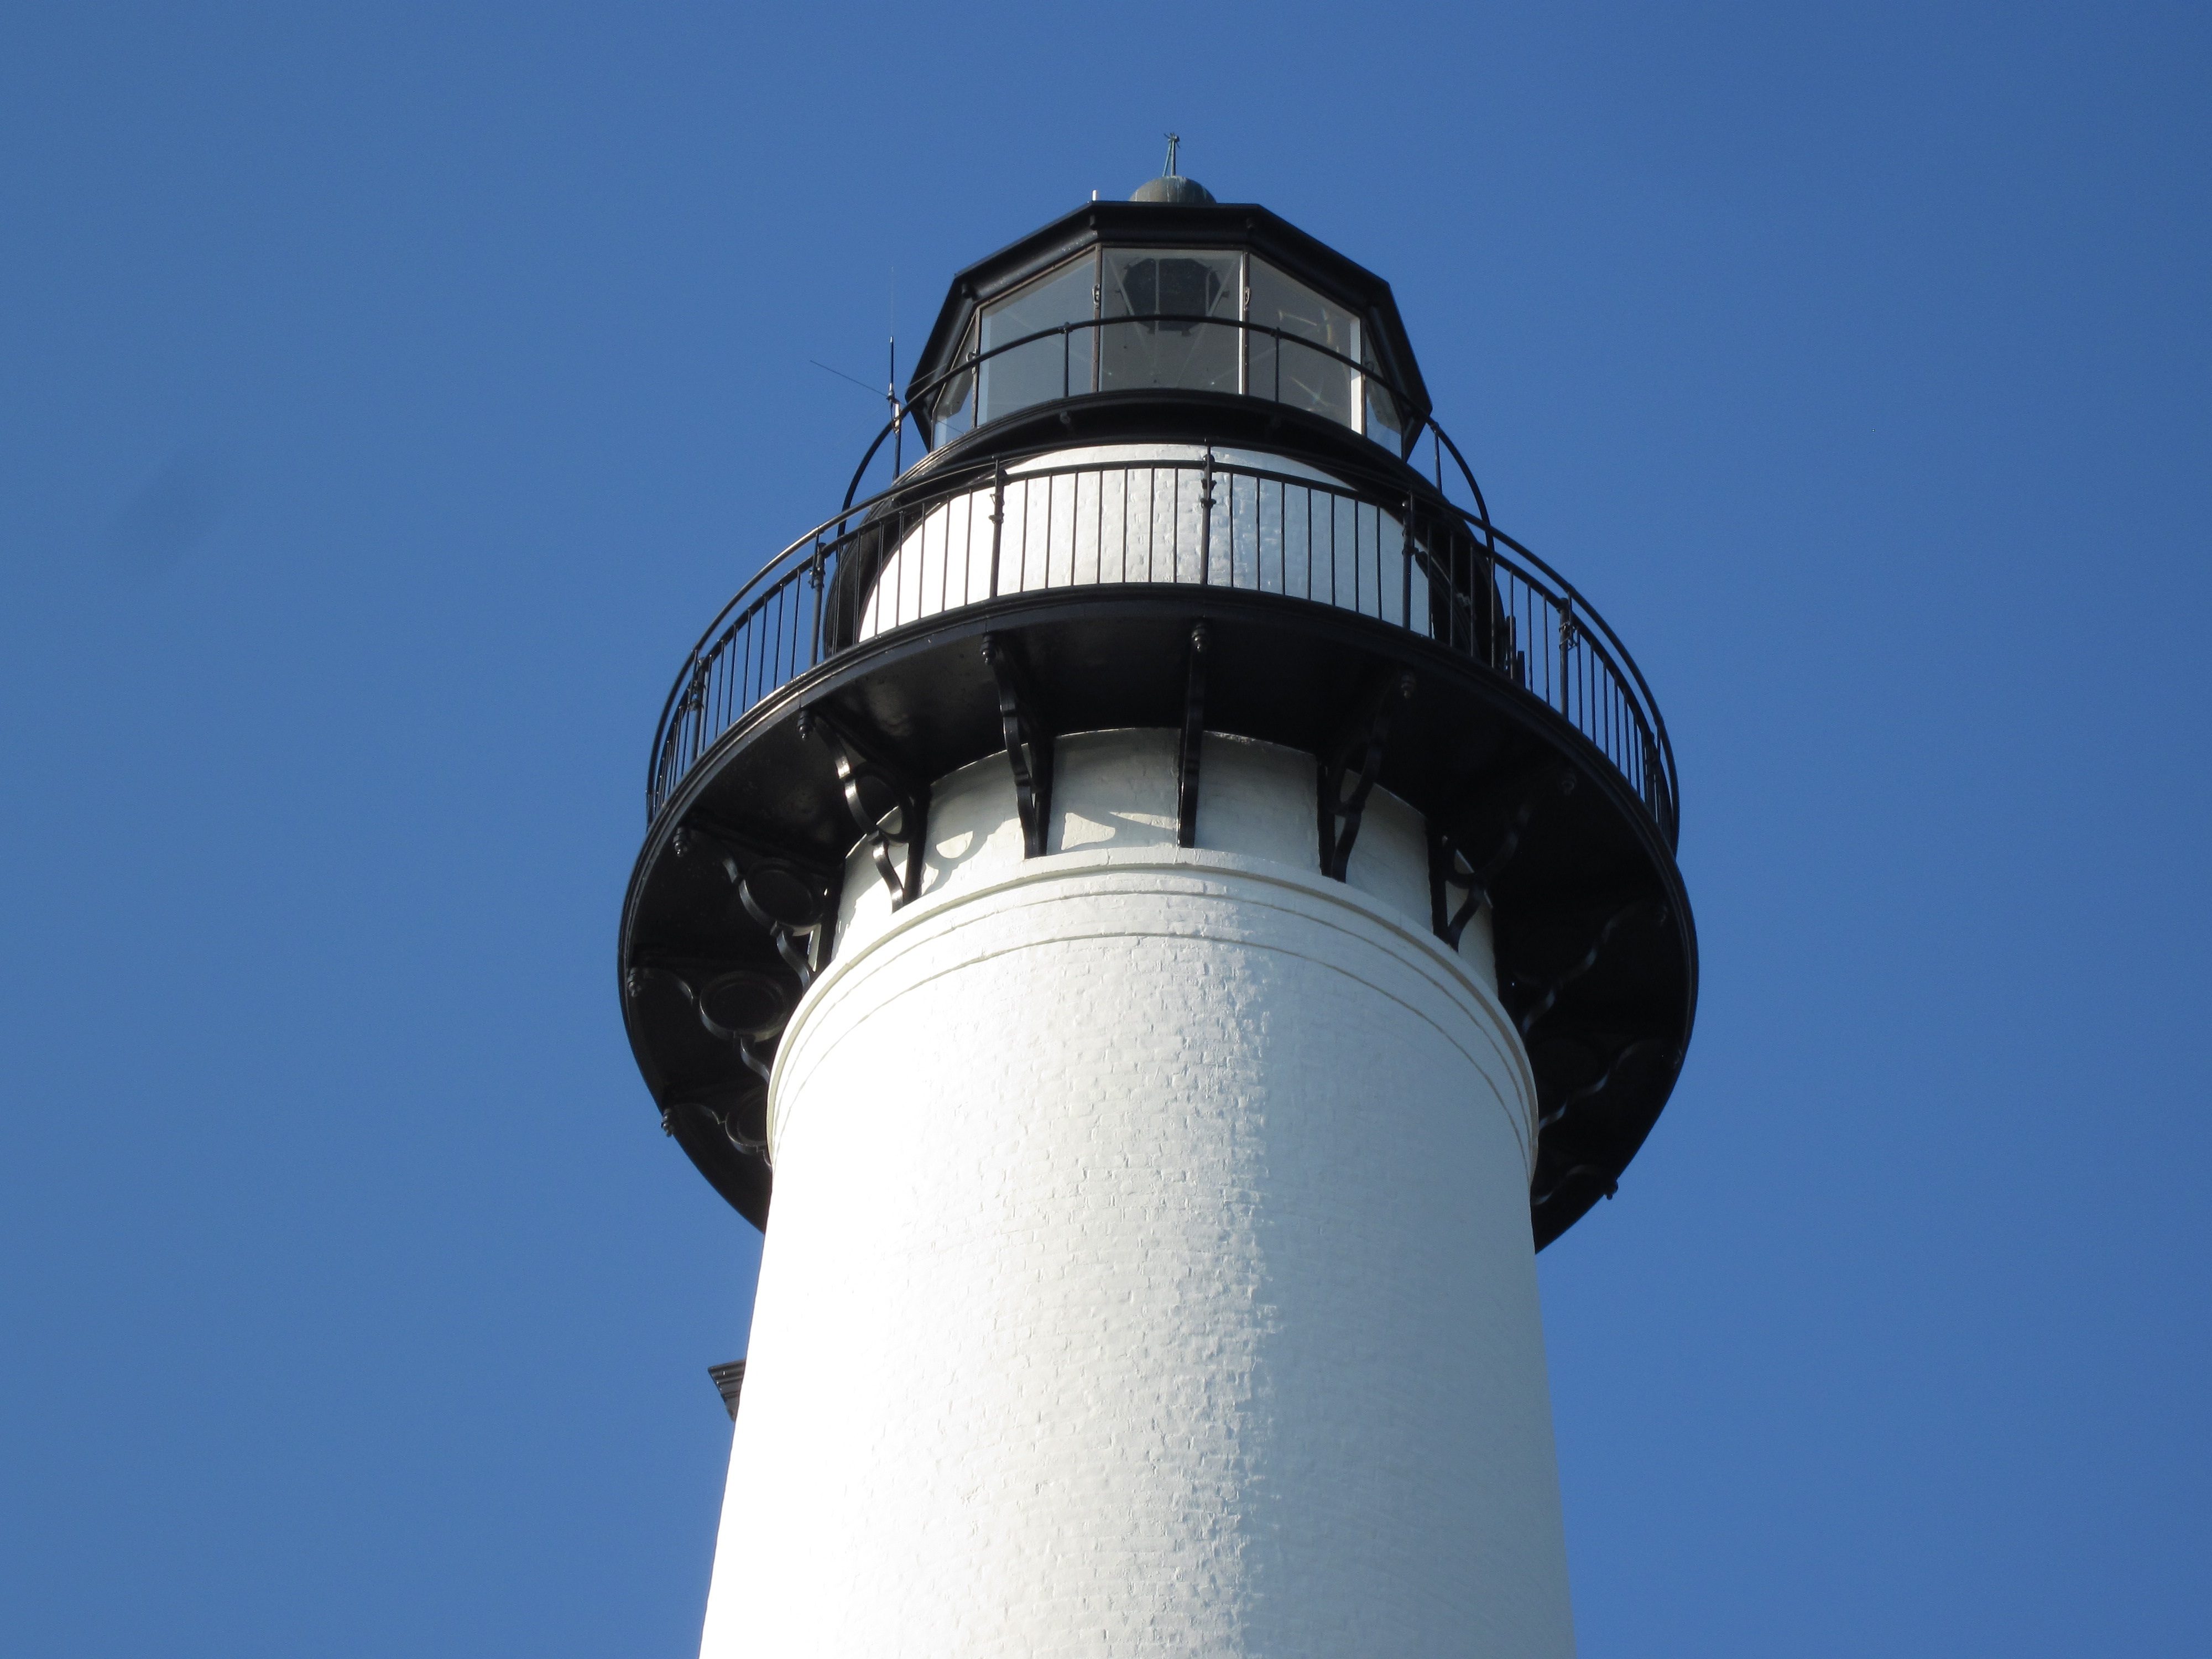
coast, ocean, light, lighthouse, sky, tower, signal, blue, water tower, georgia, control tower, st simon island